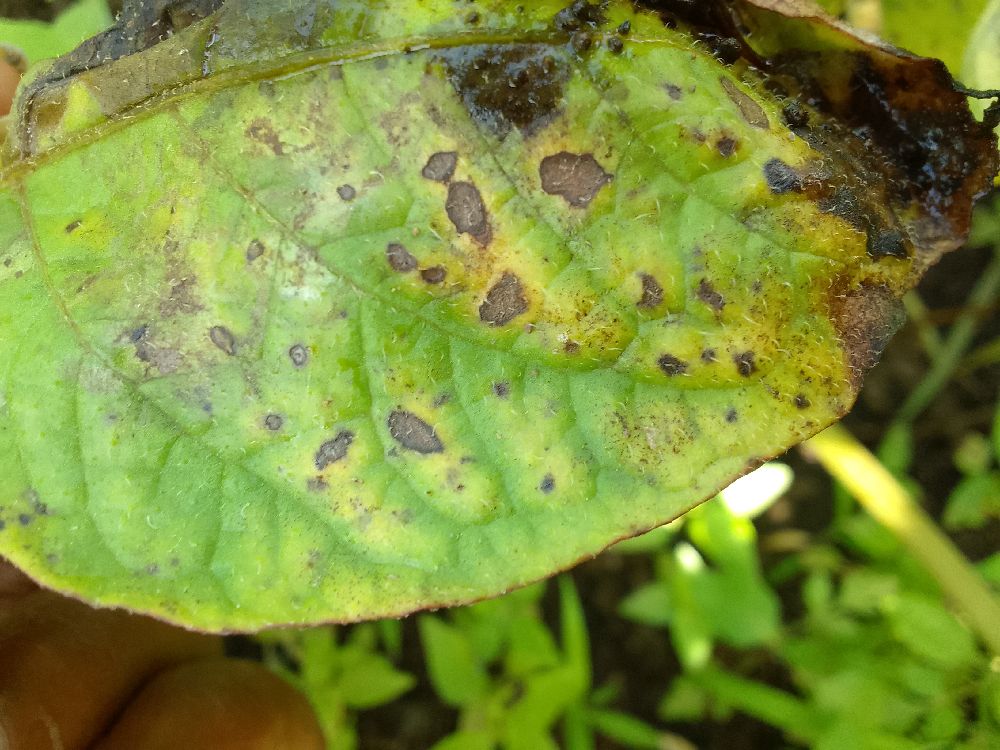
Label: Early blight